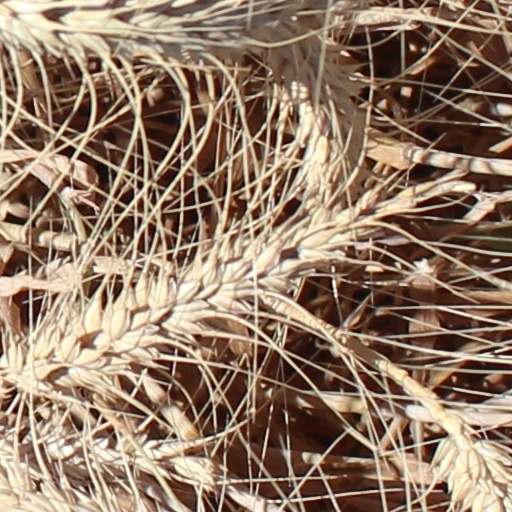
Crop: wheat